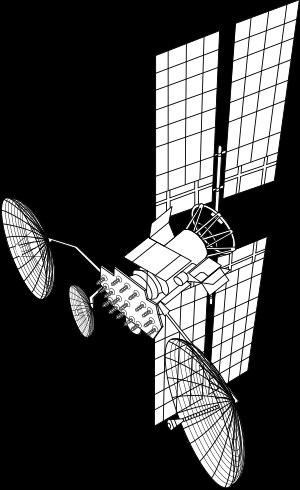
Loutch ou Altaïr est une constellation de satellites de télécommunications russes dont le premier lancement remonte à 1985. Ces satellites placés en orbite géostationnaire ont pour rôle de servir de relais entre d'une part les stations spatiales, les vaisseaux et les satellites placés en orbite basse et d'autre part les stations terrestres. Ils permettent d'assurer des liaisons en ne disposant que d'un nombre réduit de stations de réception à Terre. Il faut 3 satellites de ce type théoriquement pour assurer une couverture complète. Contrairement à la constellation américaine TDRS et bien qu'elle ait réservé 3 positions géostationnaires l'Union soviétique n'a jamais utilisé les deux premières.